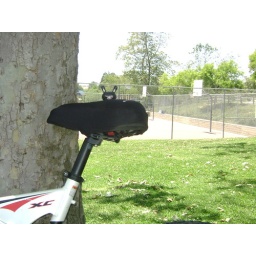
A Dunny on a bike seat in a park.